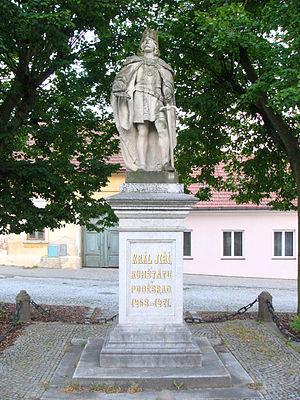
Georges, seigneur de Kunštát et de Poděbrady, ou Georges de Poděbrady, gouverneur, régent puis roi de Bohême, est le premier souverain européen rejetant la foi catholique, embrassant la religion de Jan Hus dont le signe caractéristique était un calice apposé sur les églises.